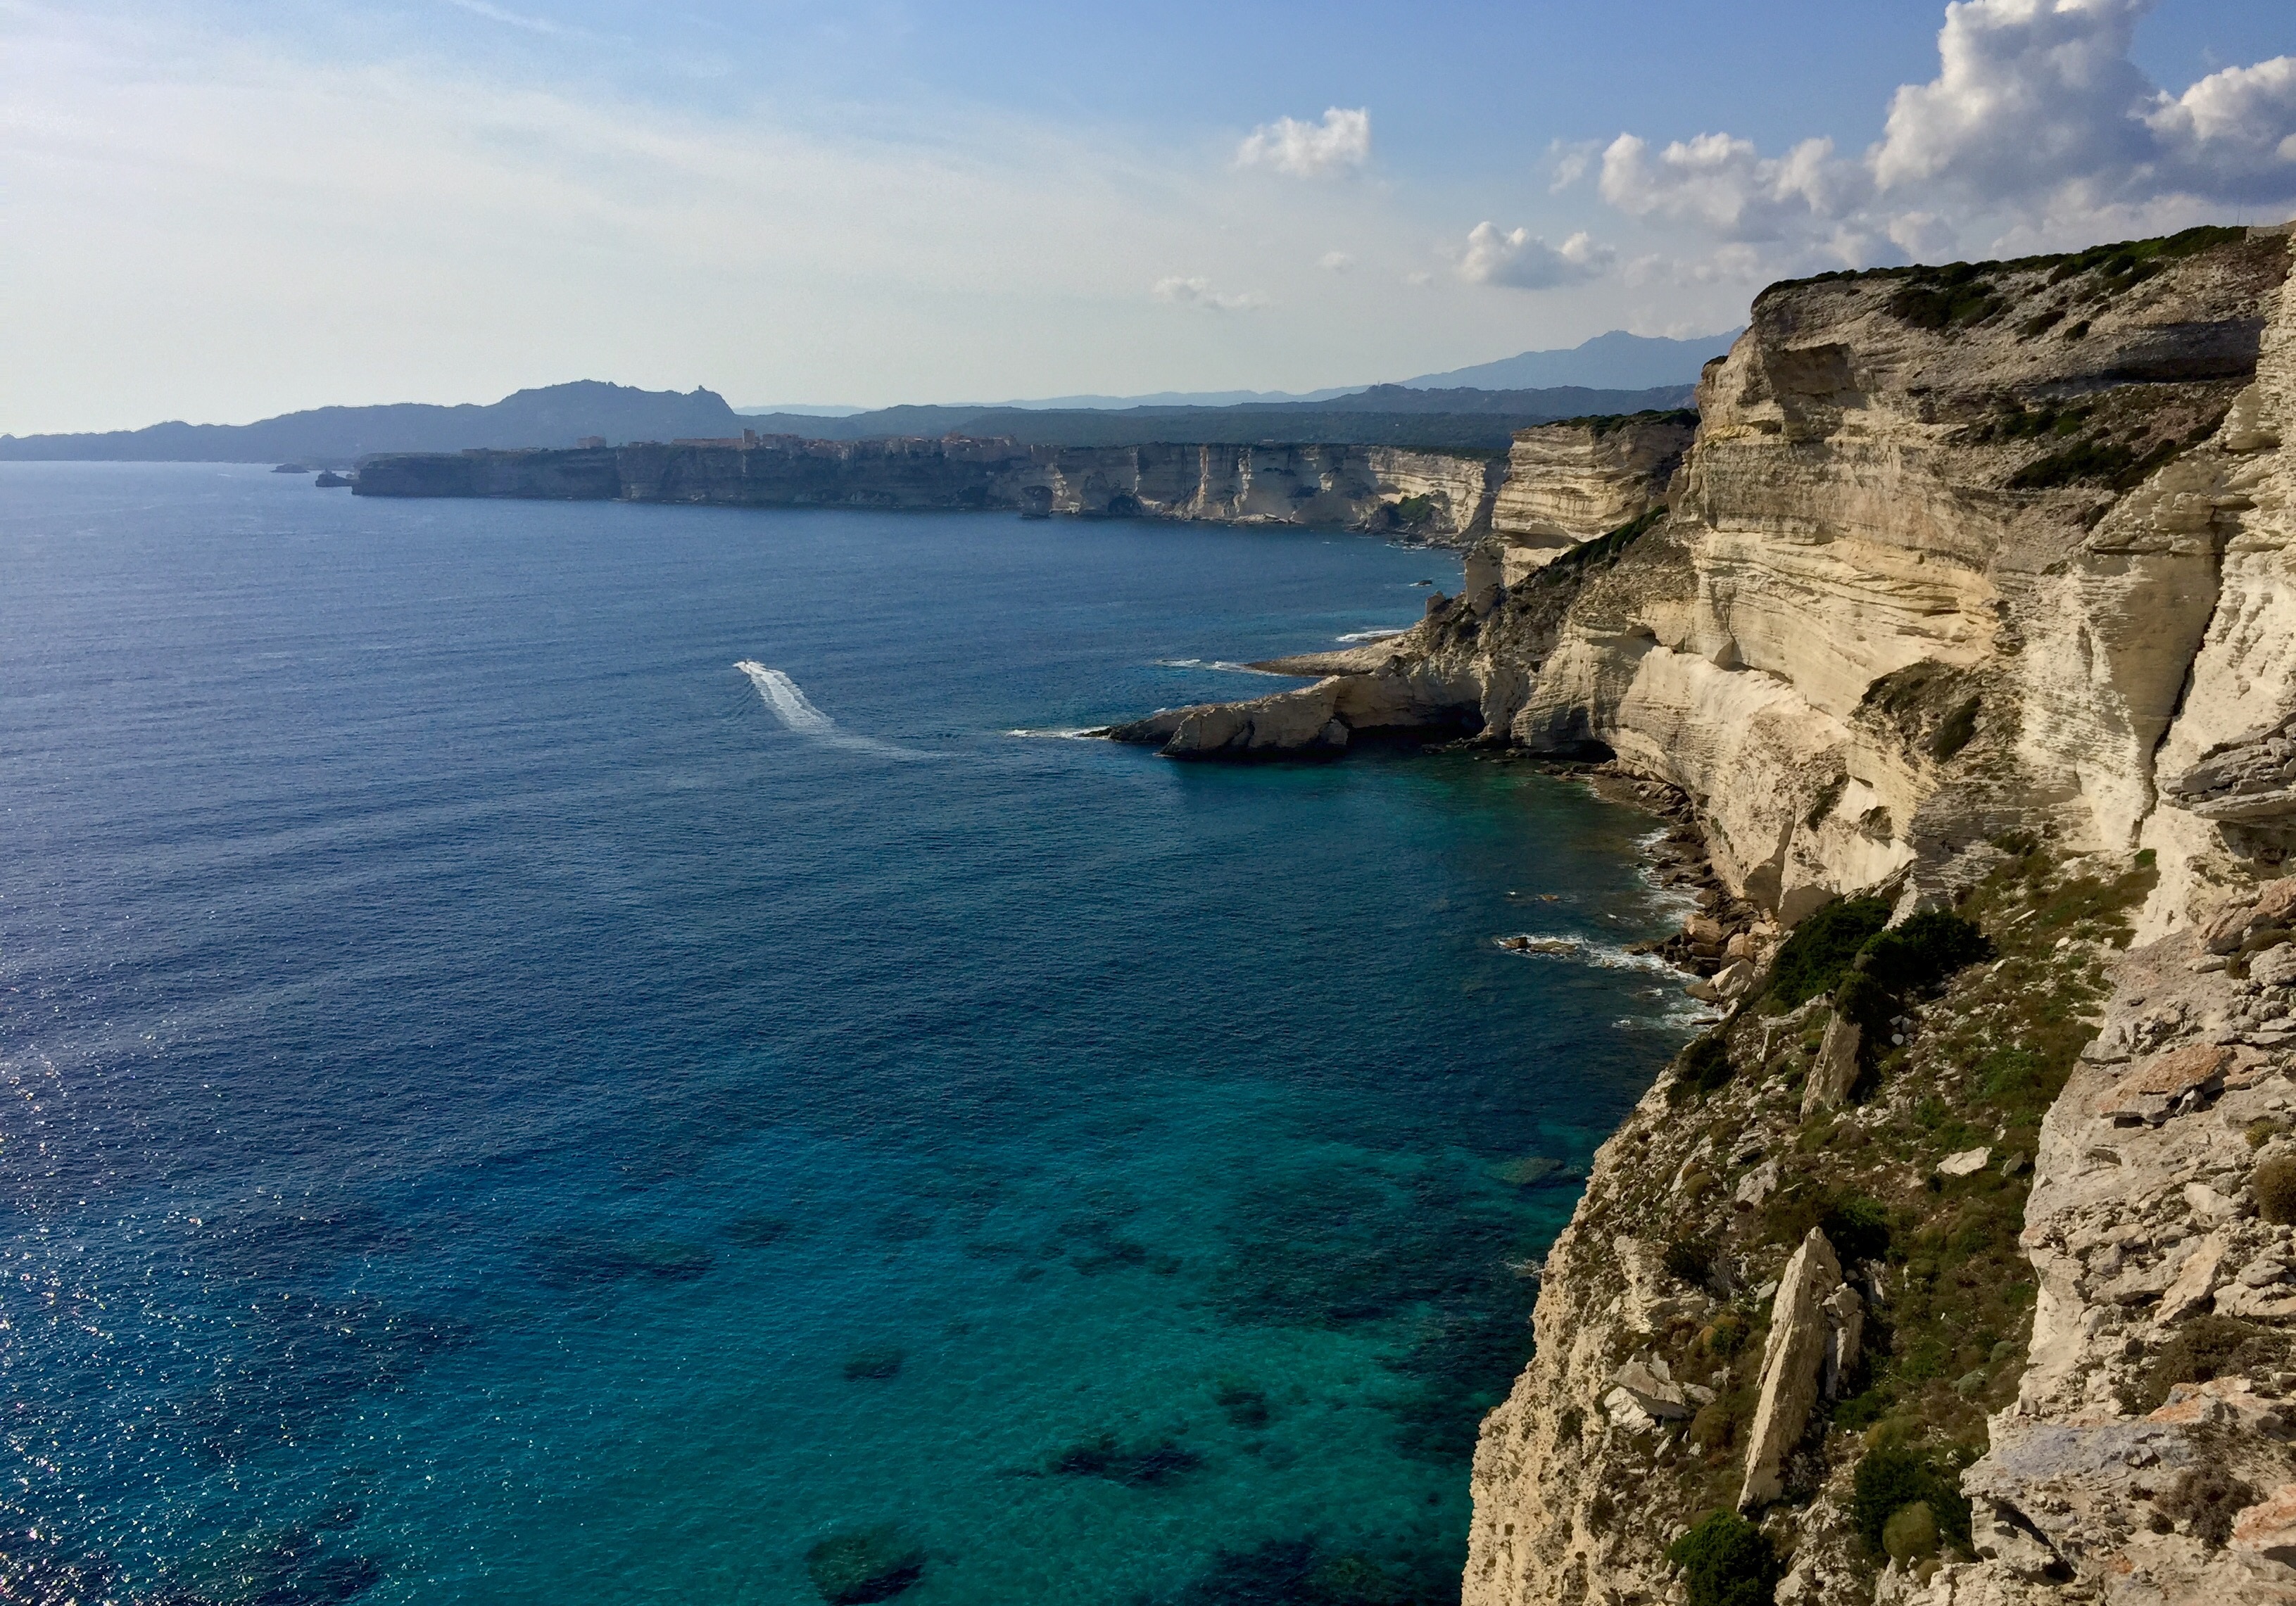
beach, sea, coast, rock, ocean, shore, wave, vacation, cliff, cove, bay, terrain, body of water, cape, islet, landform, geographical feature